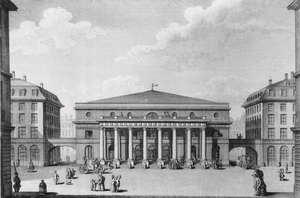
Théâtre de l'Odéon à l'époque Révolutionaire
Le Théâtre national de l'Odéon, dénommé depuis mars 1990 Odéon–Théâtre de l'Europe, est un théâtre public parisien situé place de l'Odéon, inauguré en 1782 pour accueillir la troupe du Théâtre-Français.
Marie-Joseph Peyre dit « Peyre l'ancien » est un architecte français.